Dog toy

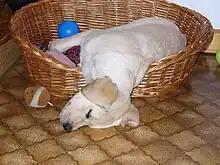
Labrador pup with plush squeaky toy, ball, and knotted rope that can be thrown, tugged or chewed

Some toys can serve multiple functions for dogs to interact with, combining common play behaviors into a single toy. Some can adapt to other toys and objects, and be combined by the dog owner to create new toys for dogs to play with. Whereas a hard ball is not well-suited for chewing, and a plush toy is difficult to throw, wrapping the ball in a plush exterior creates a toy that can be thrown and chewed on. Such toys may provide more entertainment value for dogs and their owners.